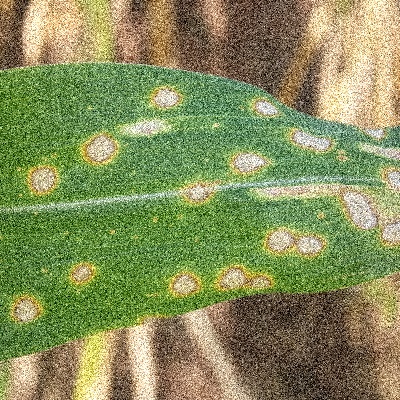
Label: Corn_(Maize)___Leaf_Spot